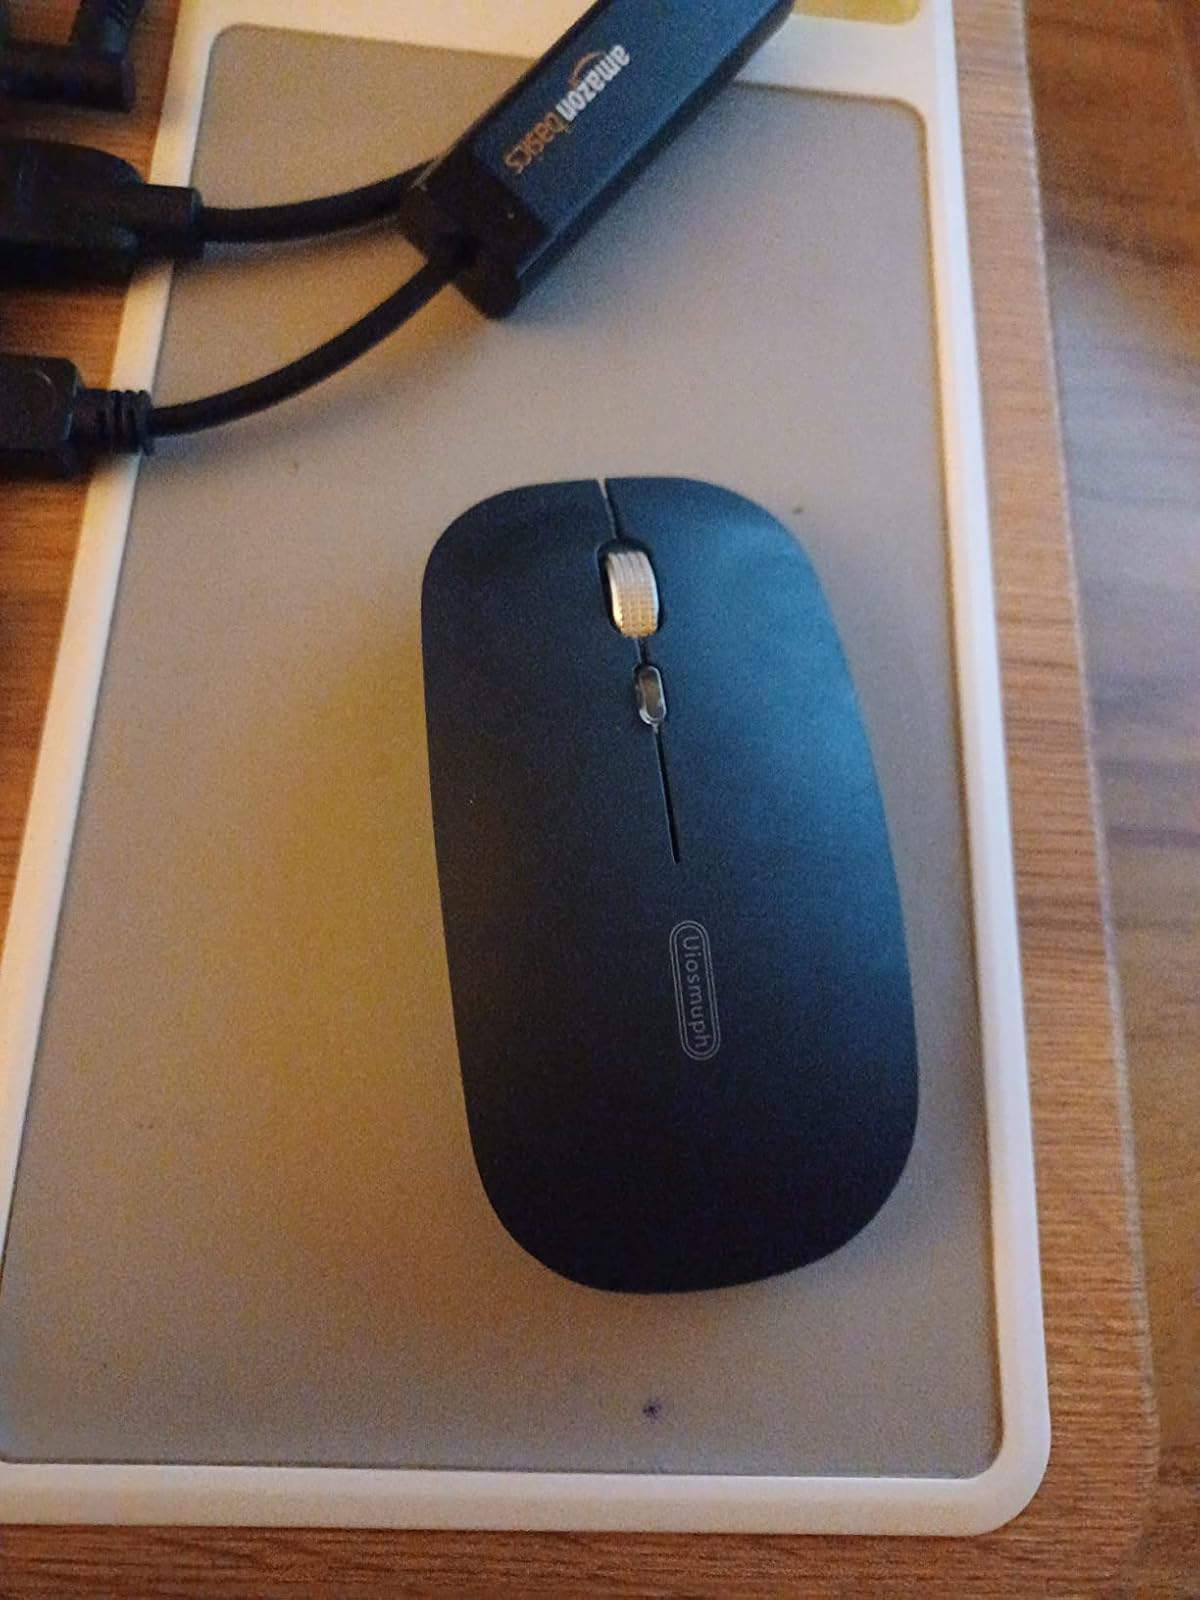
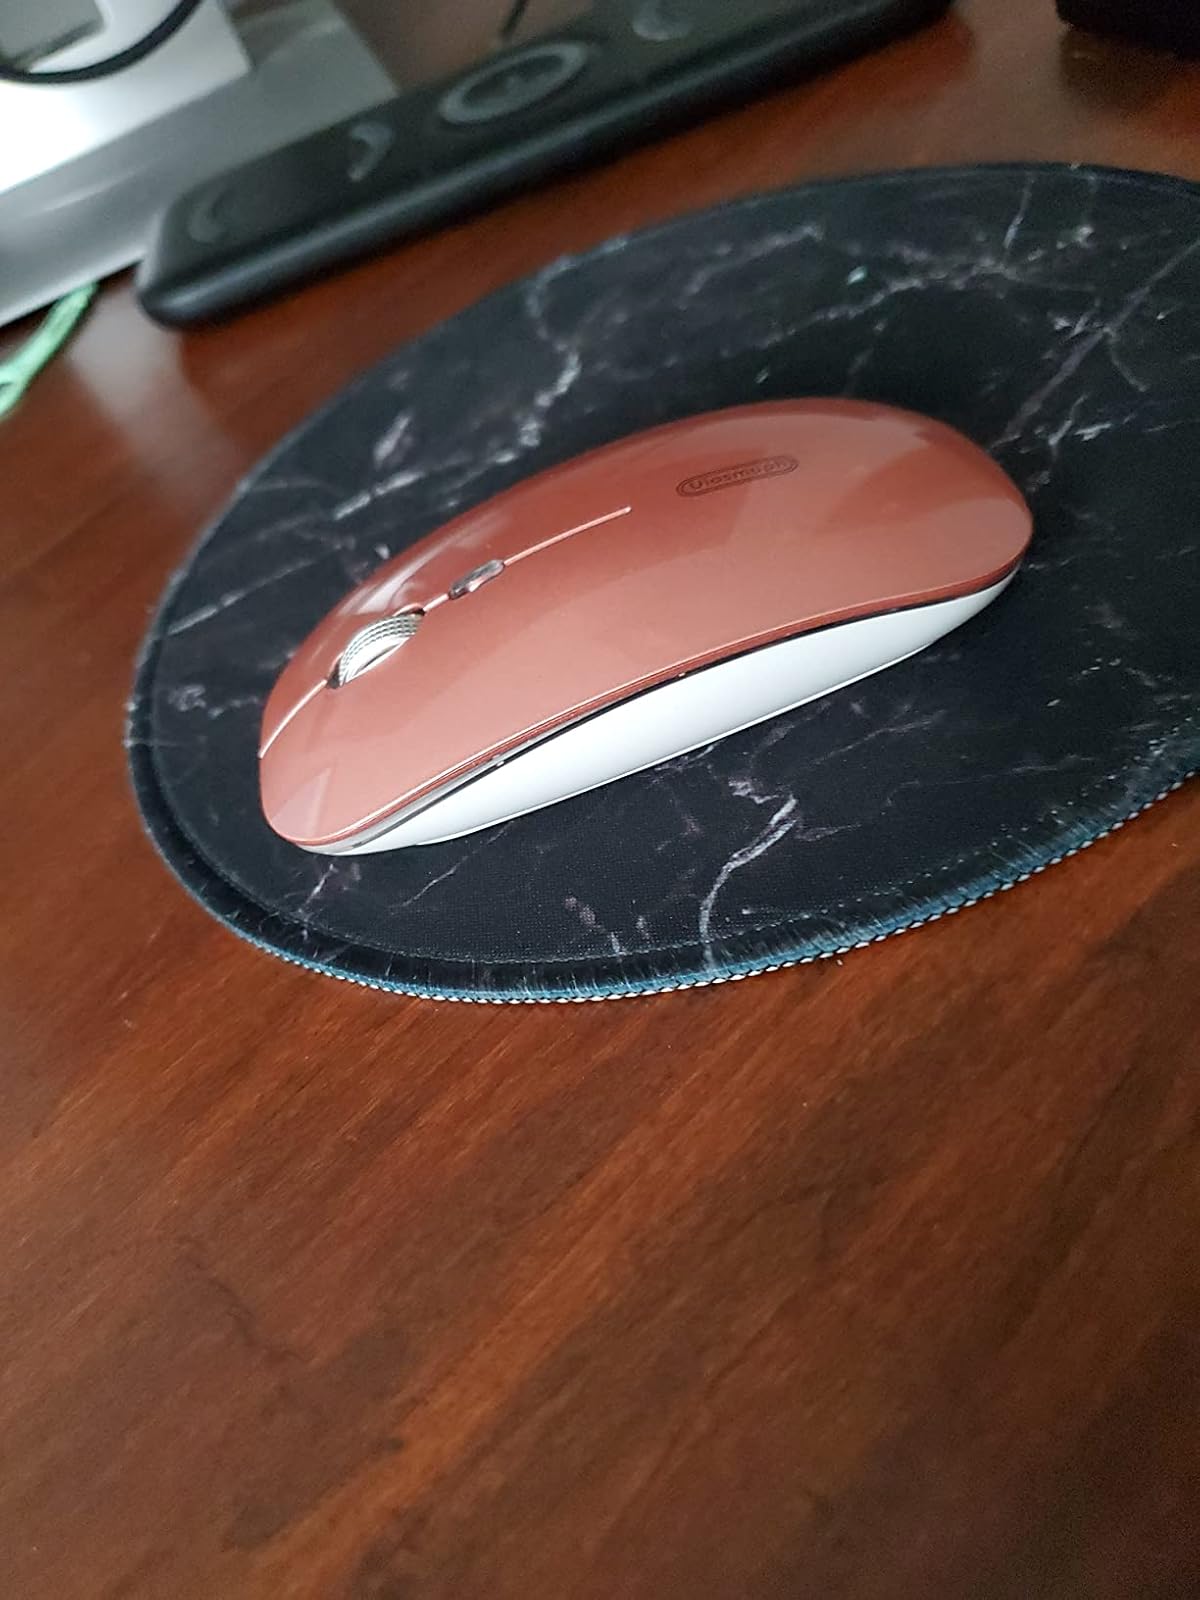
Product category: mouse
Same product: no